Paloma Chen

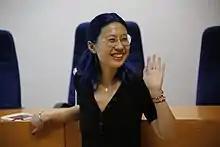
The poet Paloma Chen at the University of Valencia

Paloma Chen (born 1997, Alicante) is a Chinese–Spanish poet and journalist. In 2021, she was awarded the Second Living Poetry Prize which she received at the Royal Spanish Academy.